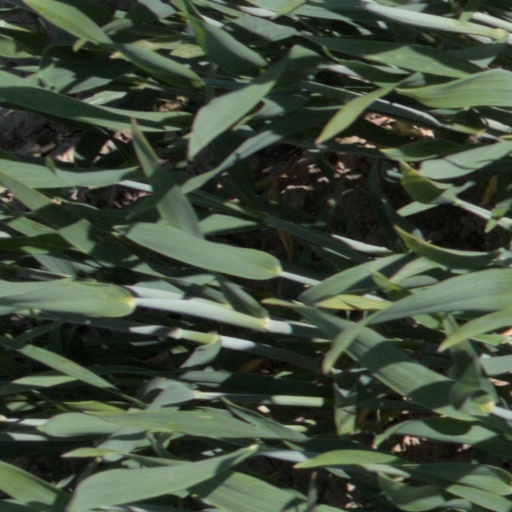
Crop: wheat